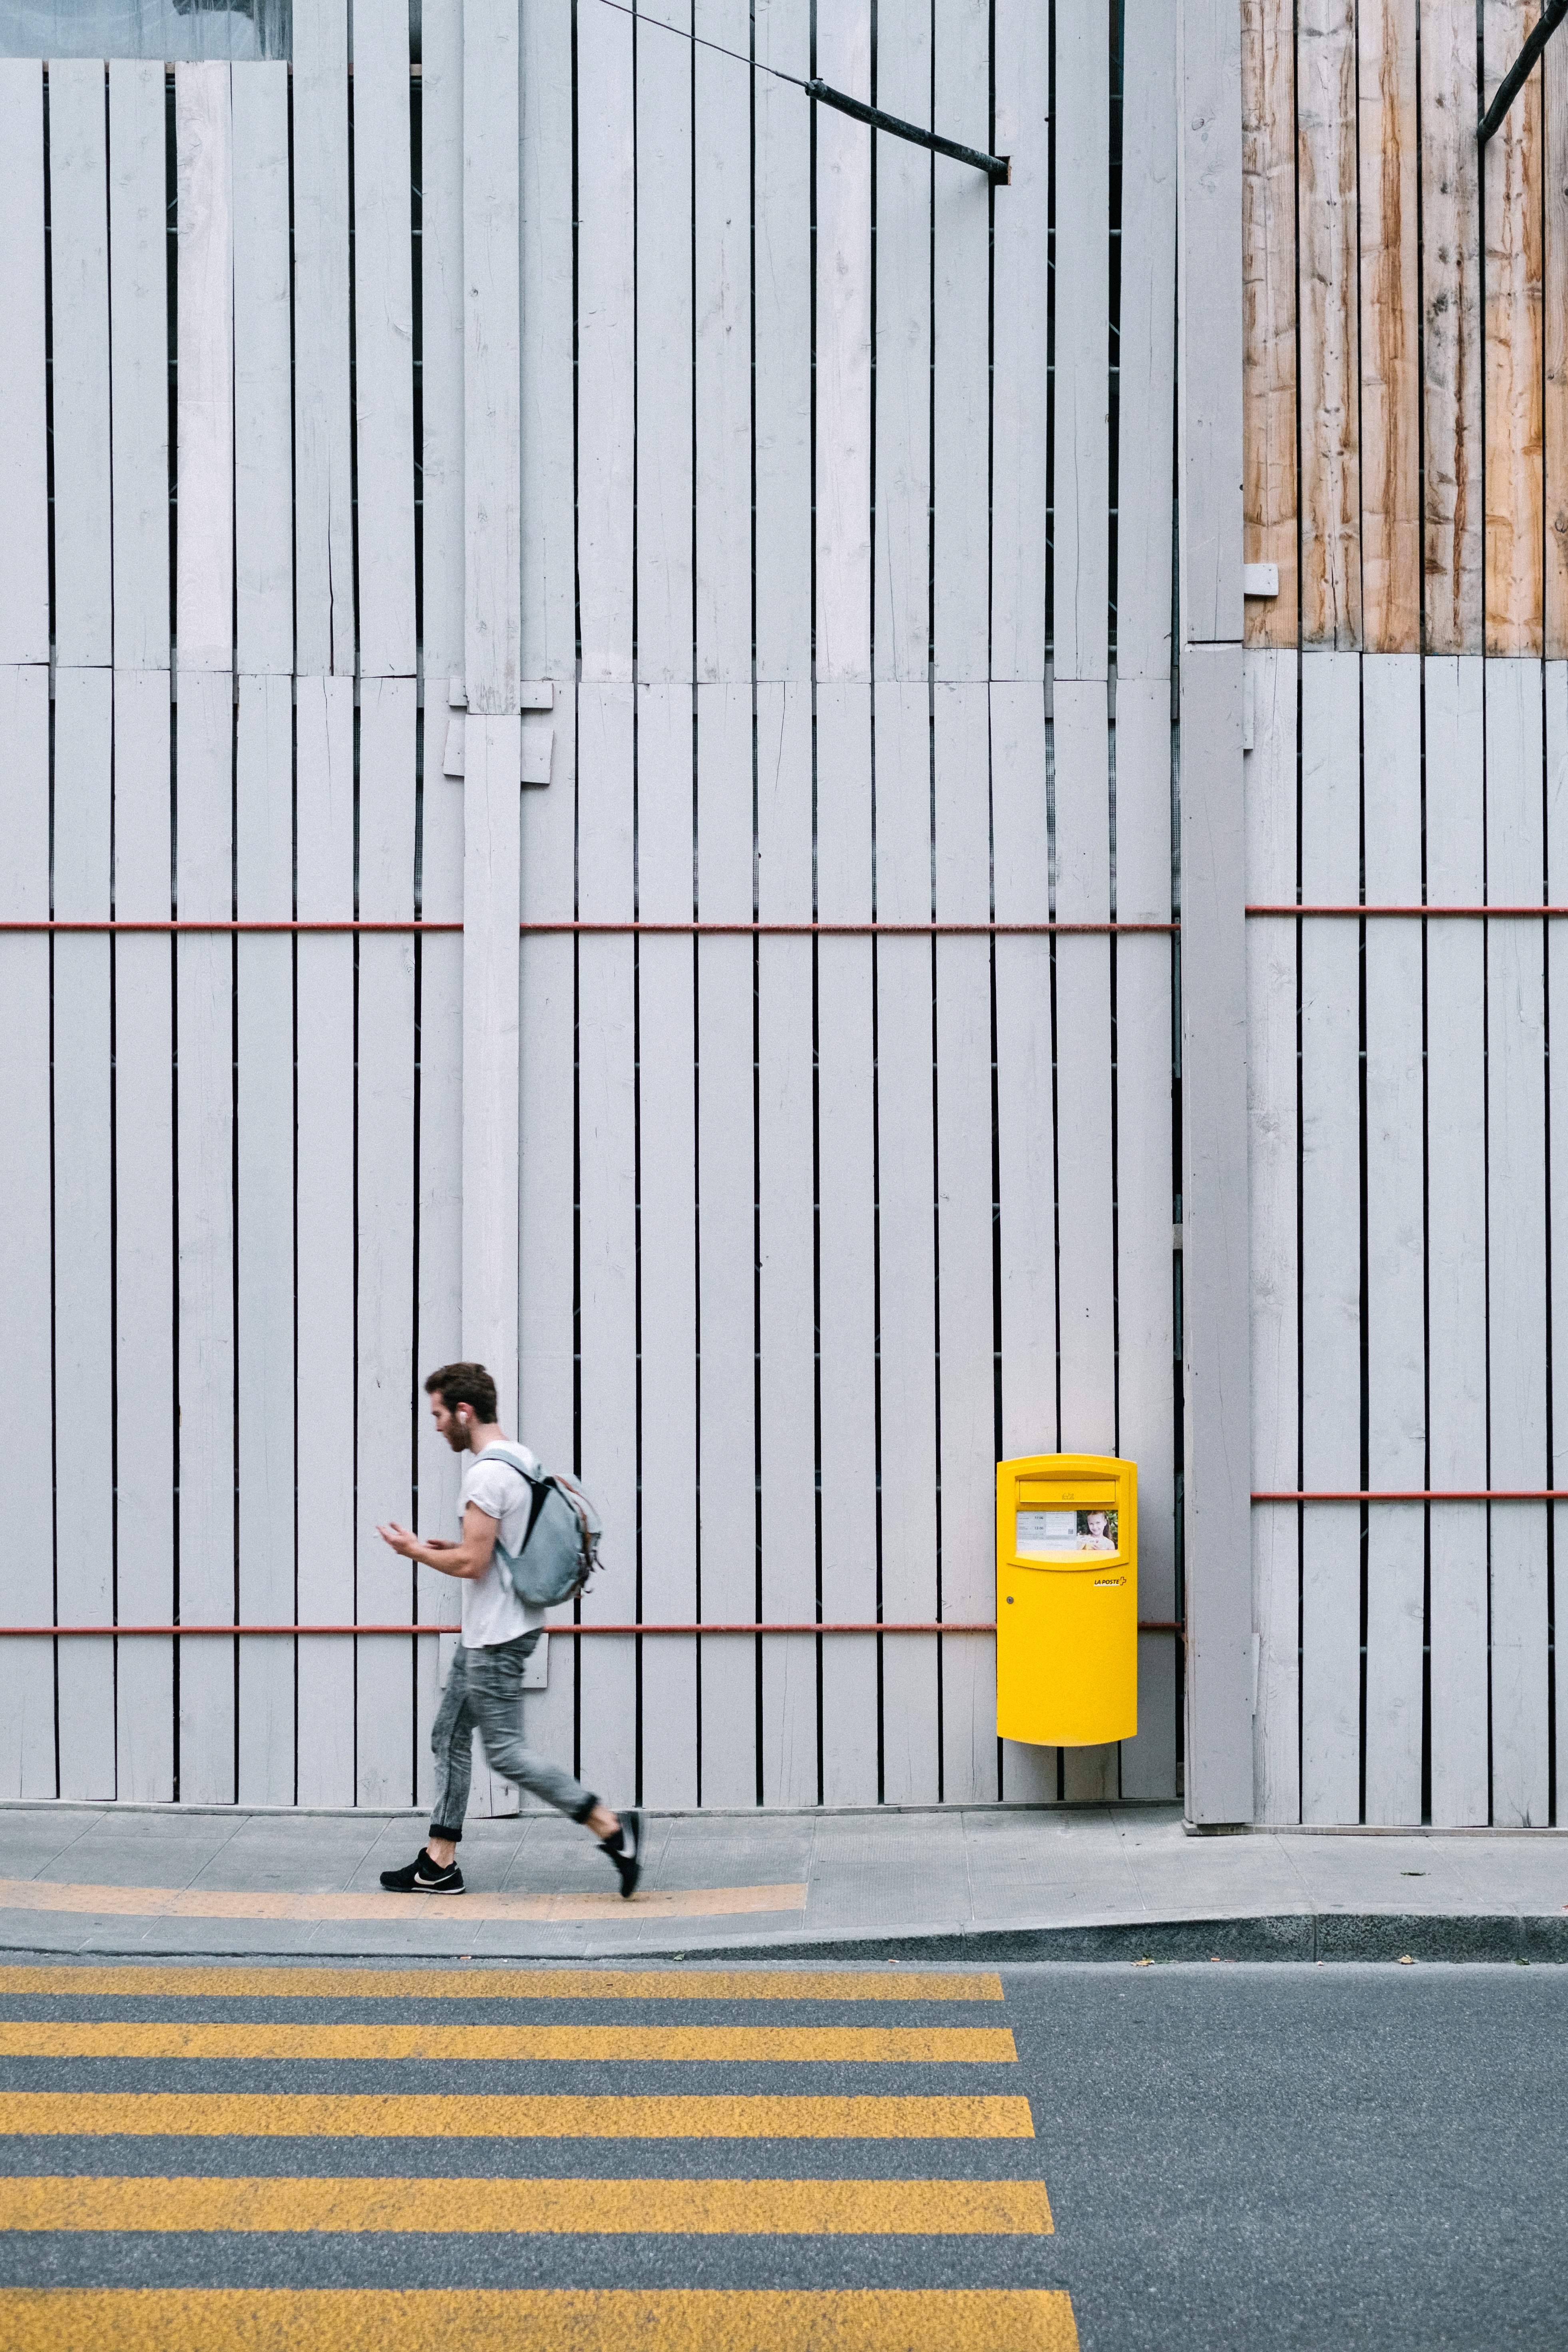
smartphone, road, street, floor, backpack, wall, line, bag, facade, infrastructure, flooring